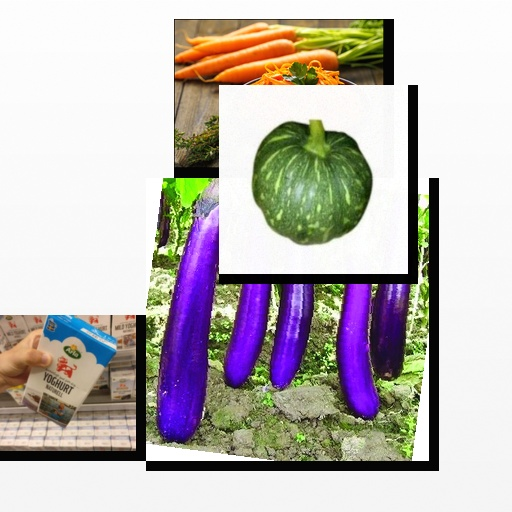
Food items: eggplant, carrot, natural_yogurt, pumpkin